Spring black stem

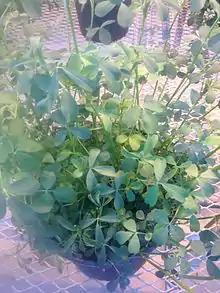
Another view of the host Alfalfa of Spring Black Stem

The fungal pathogen "Phoma medicaginis" attacks the host alfalfa. Numerous spots develop on the lower leaves, petioles, and stems. The disease produces small black spots on the leaves which eventually turn the leaf yellow, resulting in chlorosis and eventually cell death. Spots are usually worse on older leaves. Stem lesions are dark brown to black and may cut the stem all the way around its surface. Lesions on stems enlarge and may blacken large areas near the base of the plant. Affected stems are brittle and easily broken. When at its worst, entire stems can be blackened and killed. This can cause spread of the disease to the crowns and roots, also turning them black. When the fungus extends into the crown and root, it can cause crown and root rot.